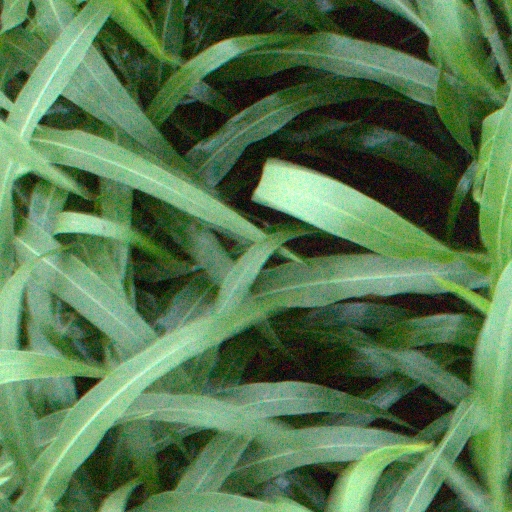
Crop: sorghum